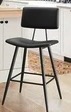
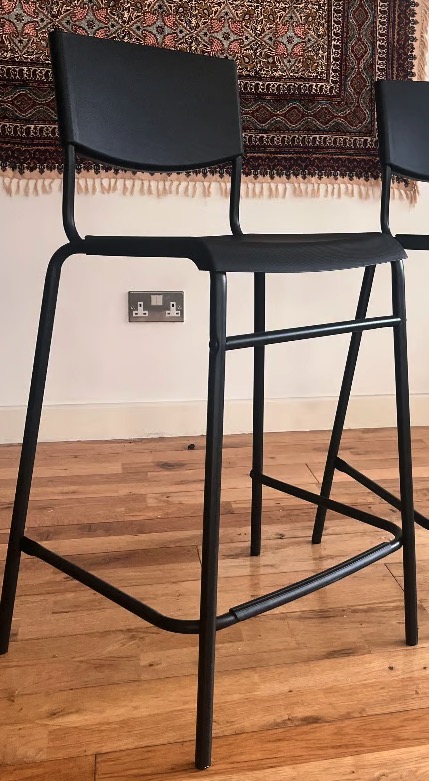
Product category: stool
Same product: no